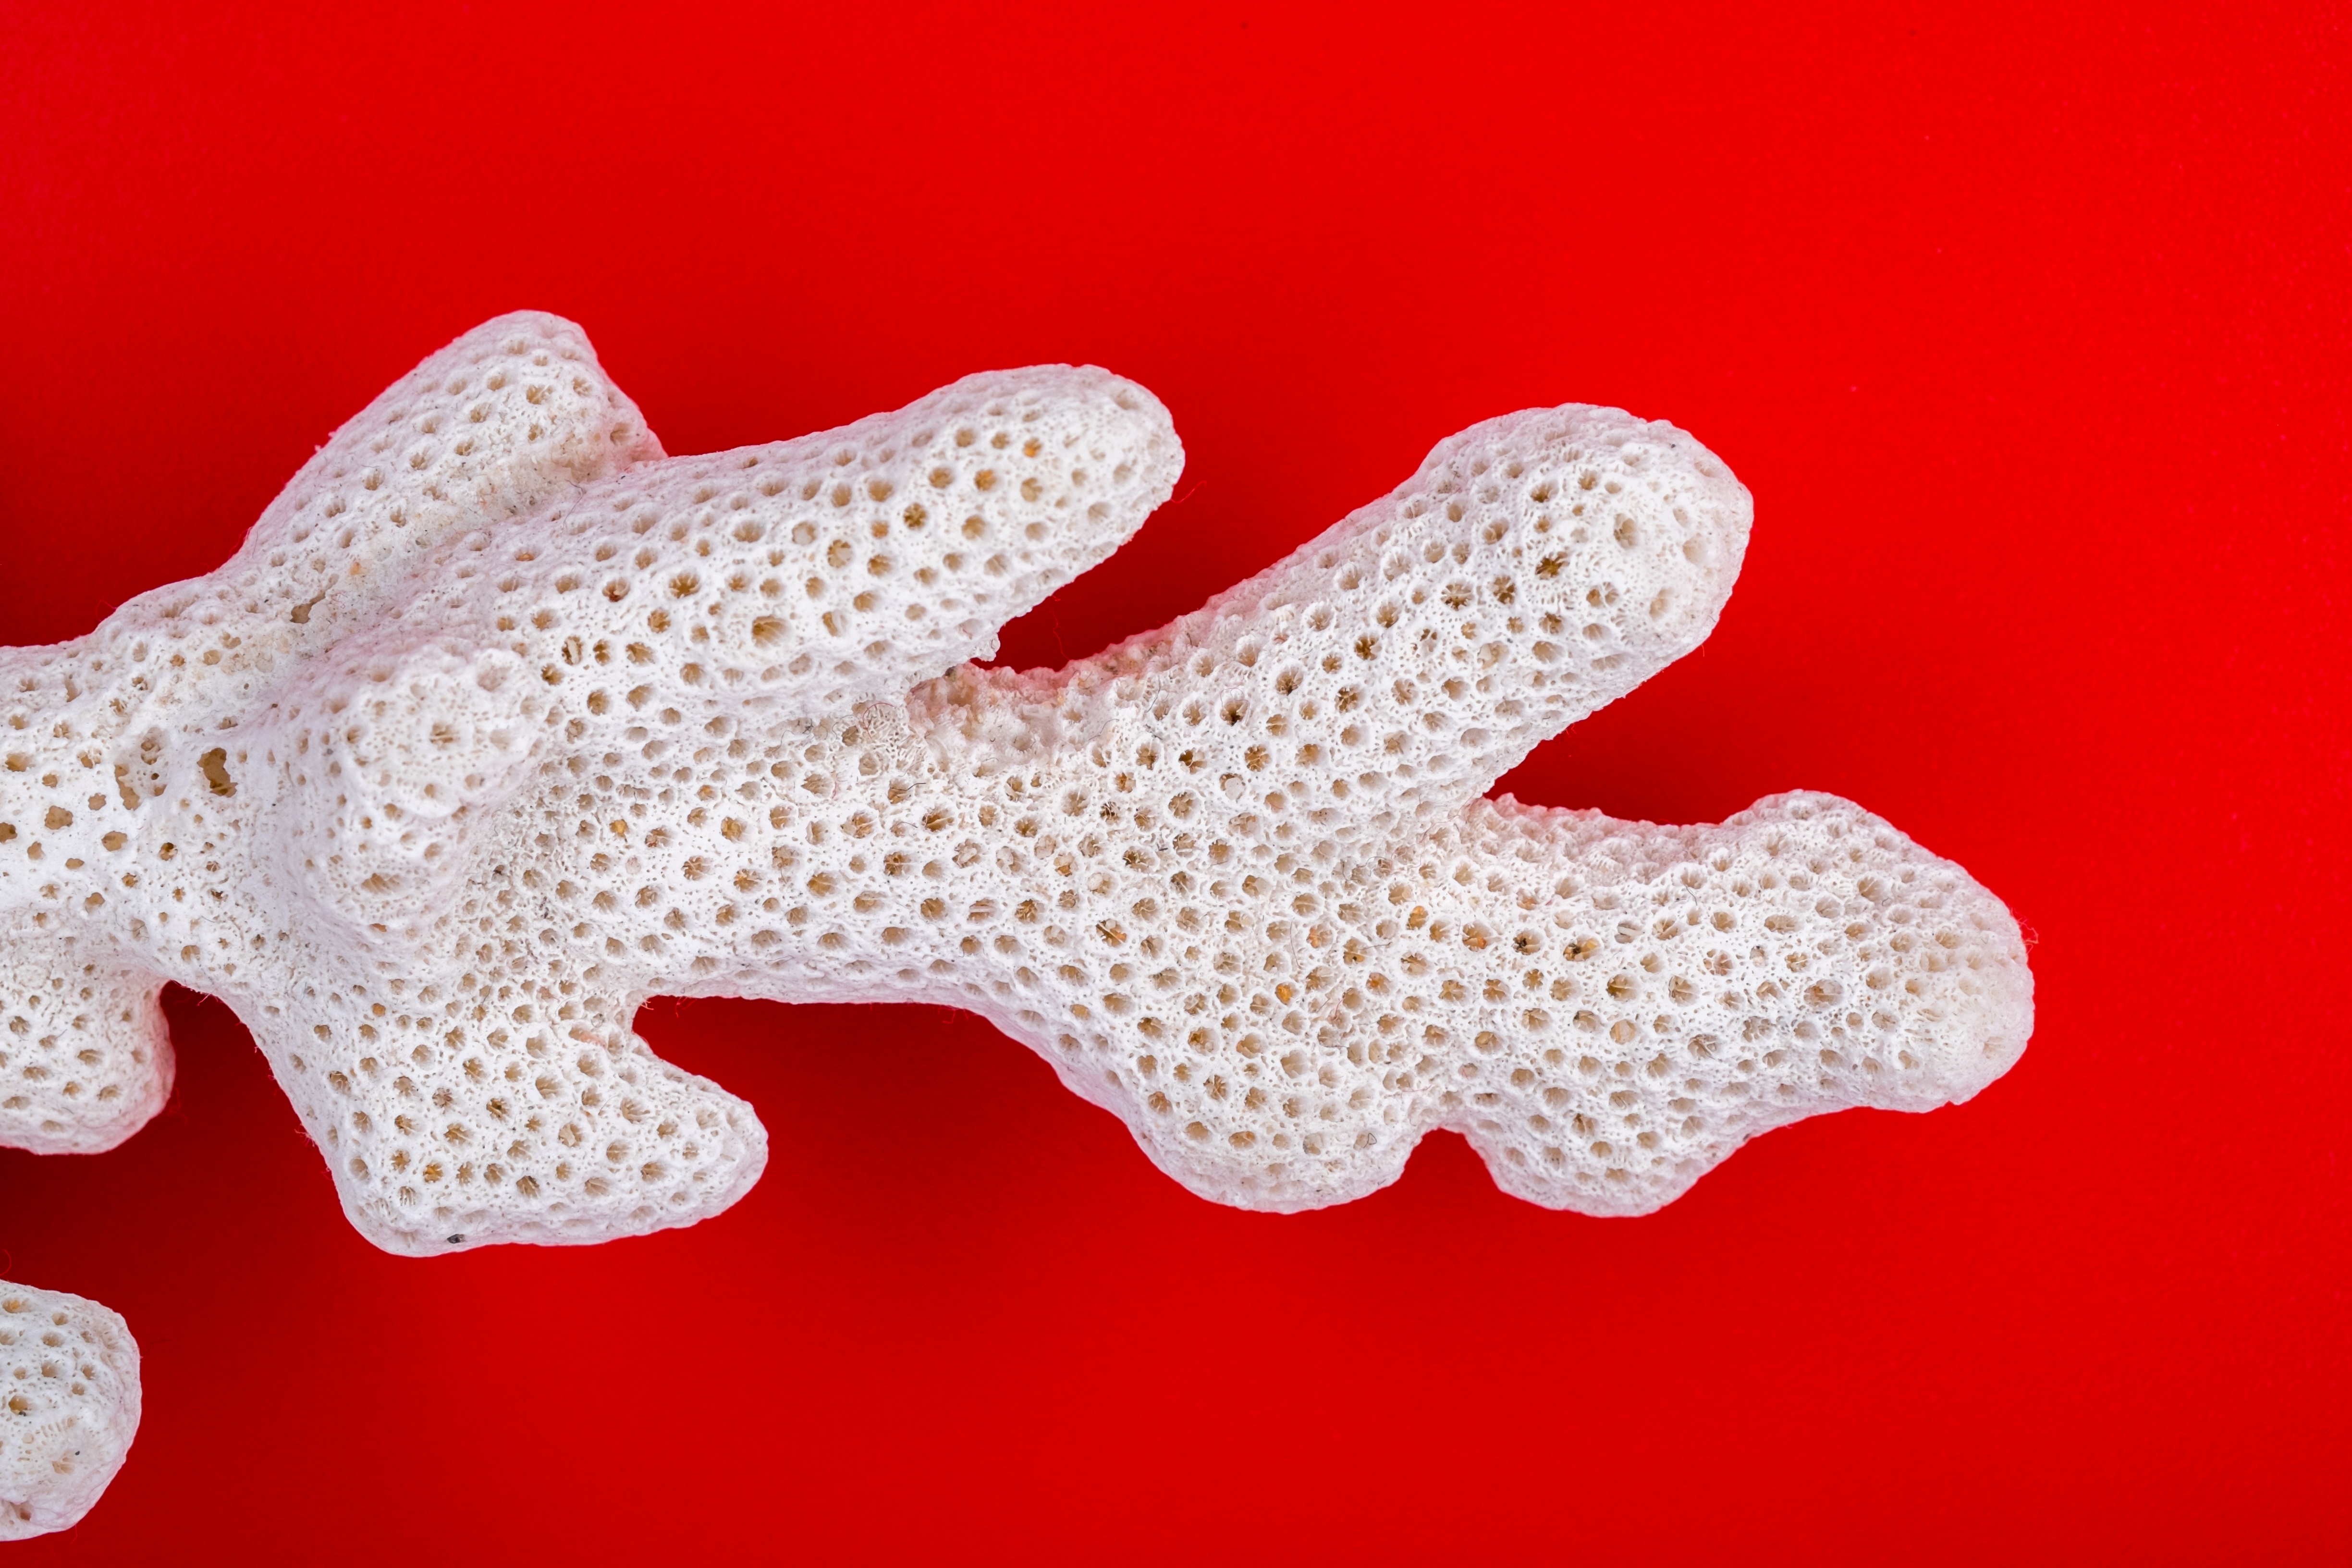
sea, water, branch, white, stone, underwater, pattern, red, ancient, starfish, coral, invertebrate, life, design, patterns, perforated, echinoderm, red background, marine invertebrates